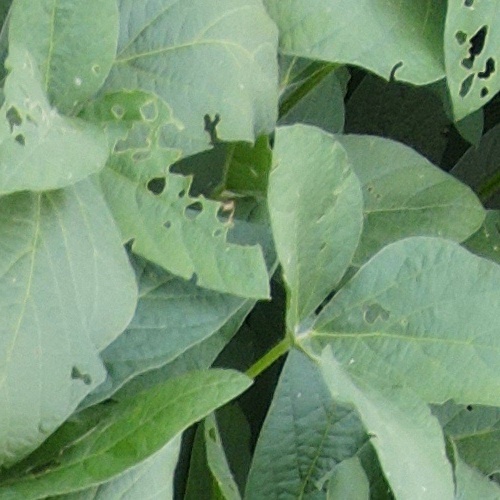
Label: Caterpillar